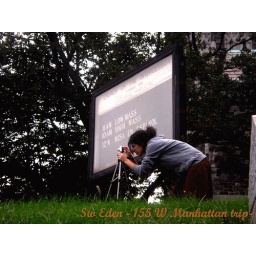
Photo around Trinity ParkManhattan, New YorkW 155 street cross with broadway.